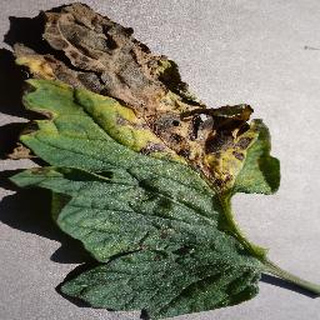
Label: tomato_early_blight